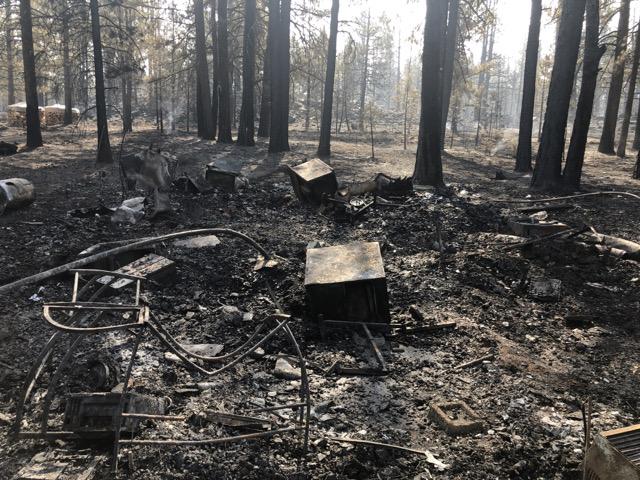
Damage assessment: destroyed